Then There Were Three (film)

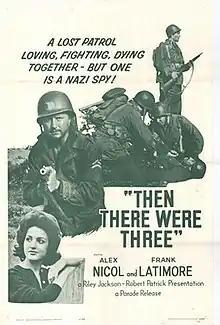
US film poster

Then There Were Three also known as Three Came Back is a 1961 black and white Italian war film produced and directed by as well as co-starring Alex Nicol with Frank Latimore and Barry Cahill.